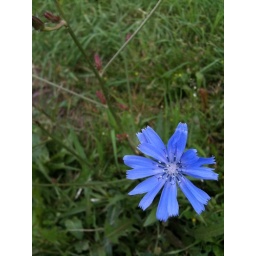
A pretty blue flower in Waterfront Park in Wolfville.